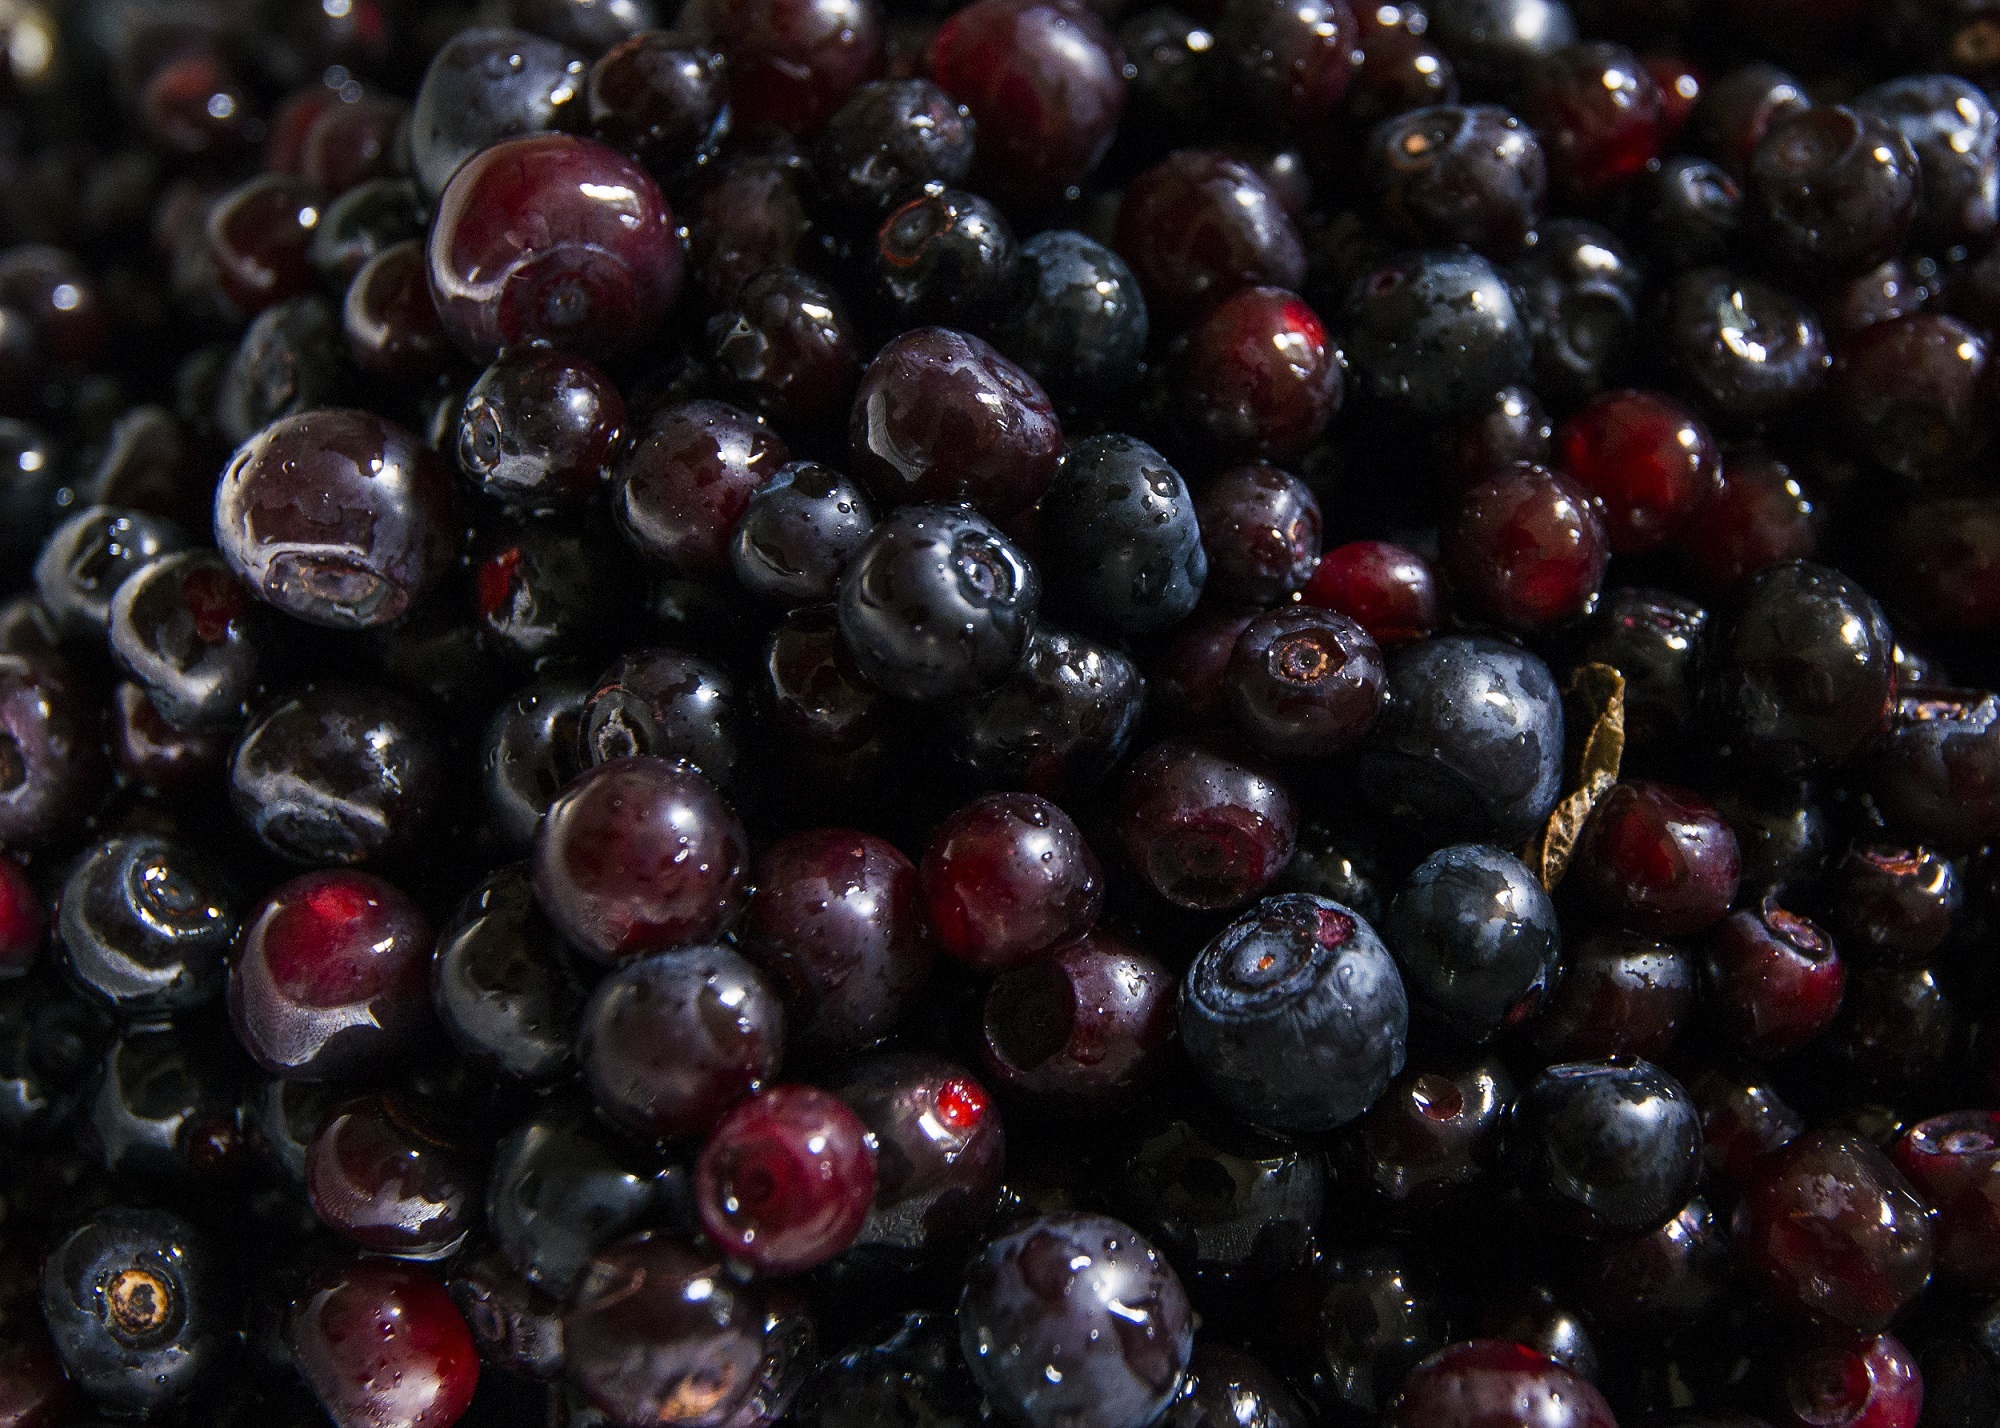
plant, fruit, berry, ripe, food, produce, macro, fresh, blackberry, close up, cranberry, tasty, raw, edible, flowering plant, huckleberry, huckleberries, hurtleberry, whortleberry, land plant, frutti di bosco, zante currant, boysenberry